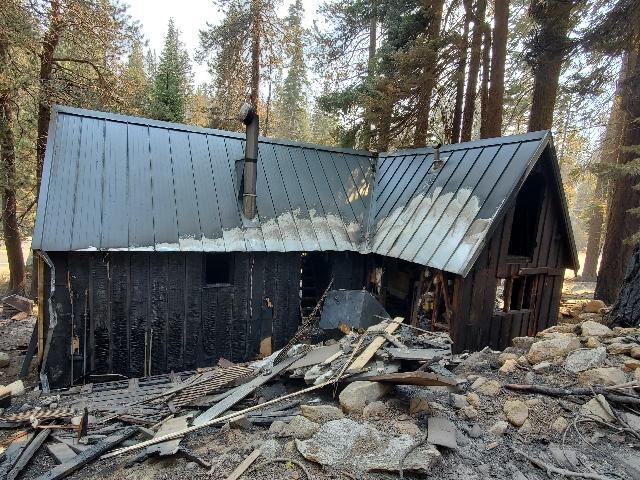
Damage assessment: destroyed